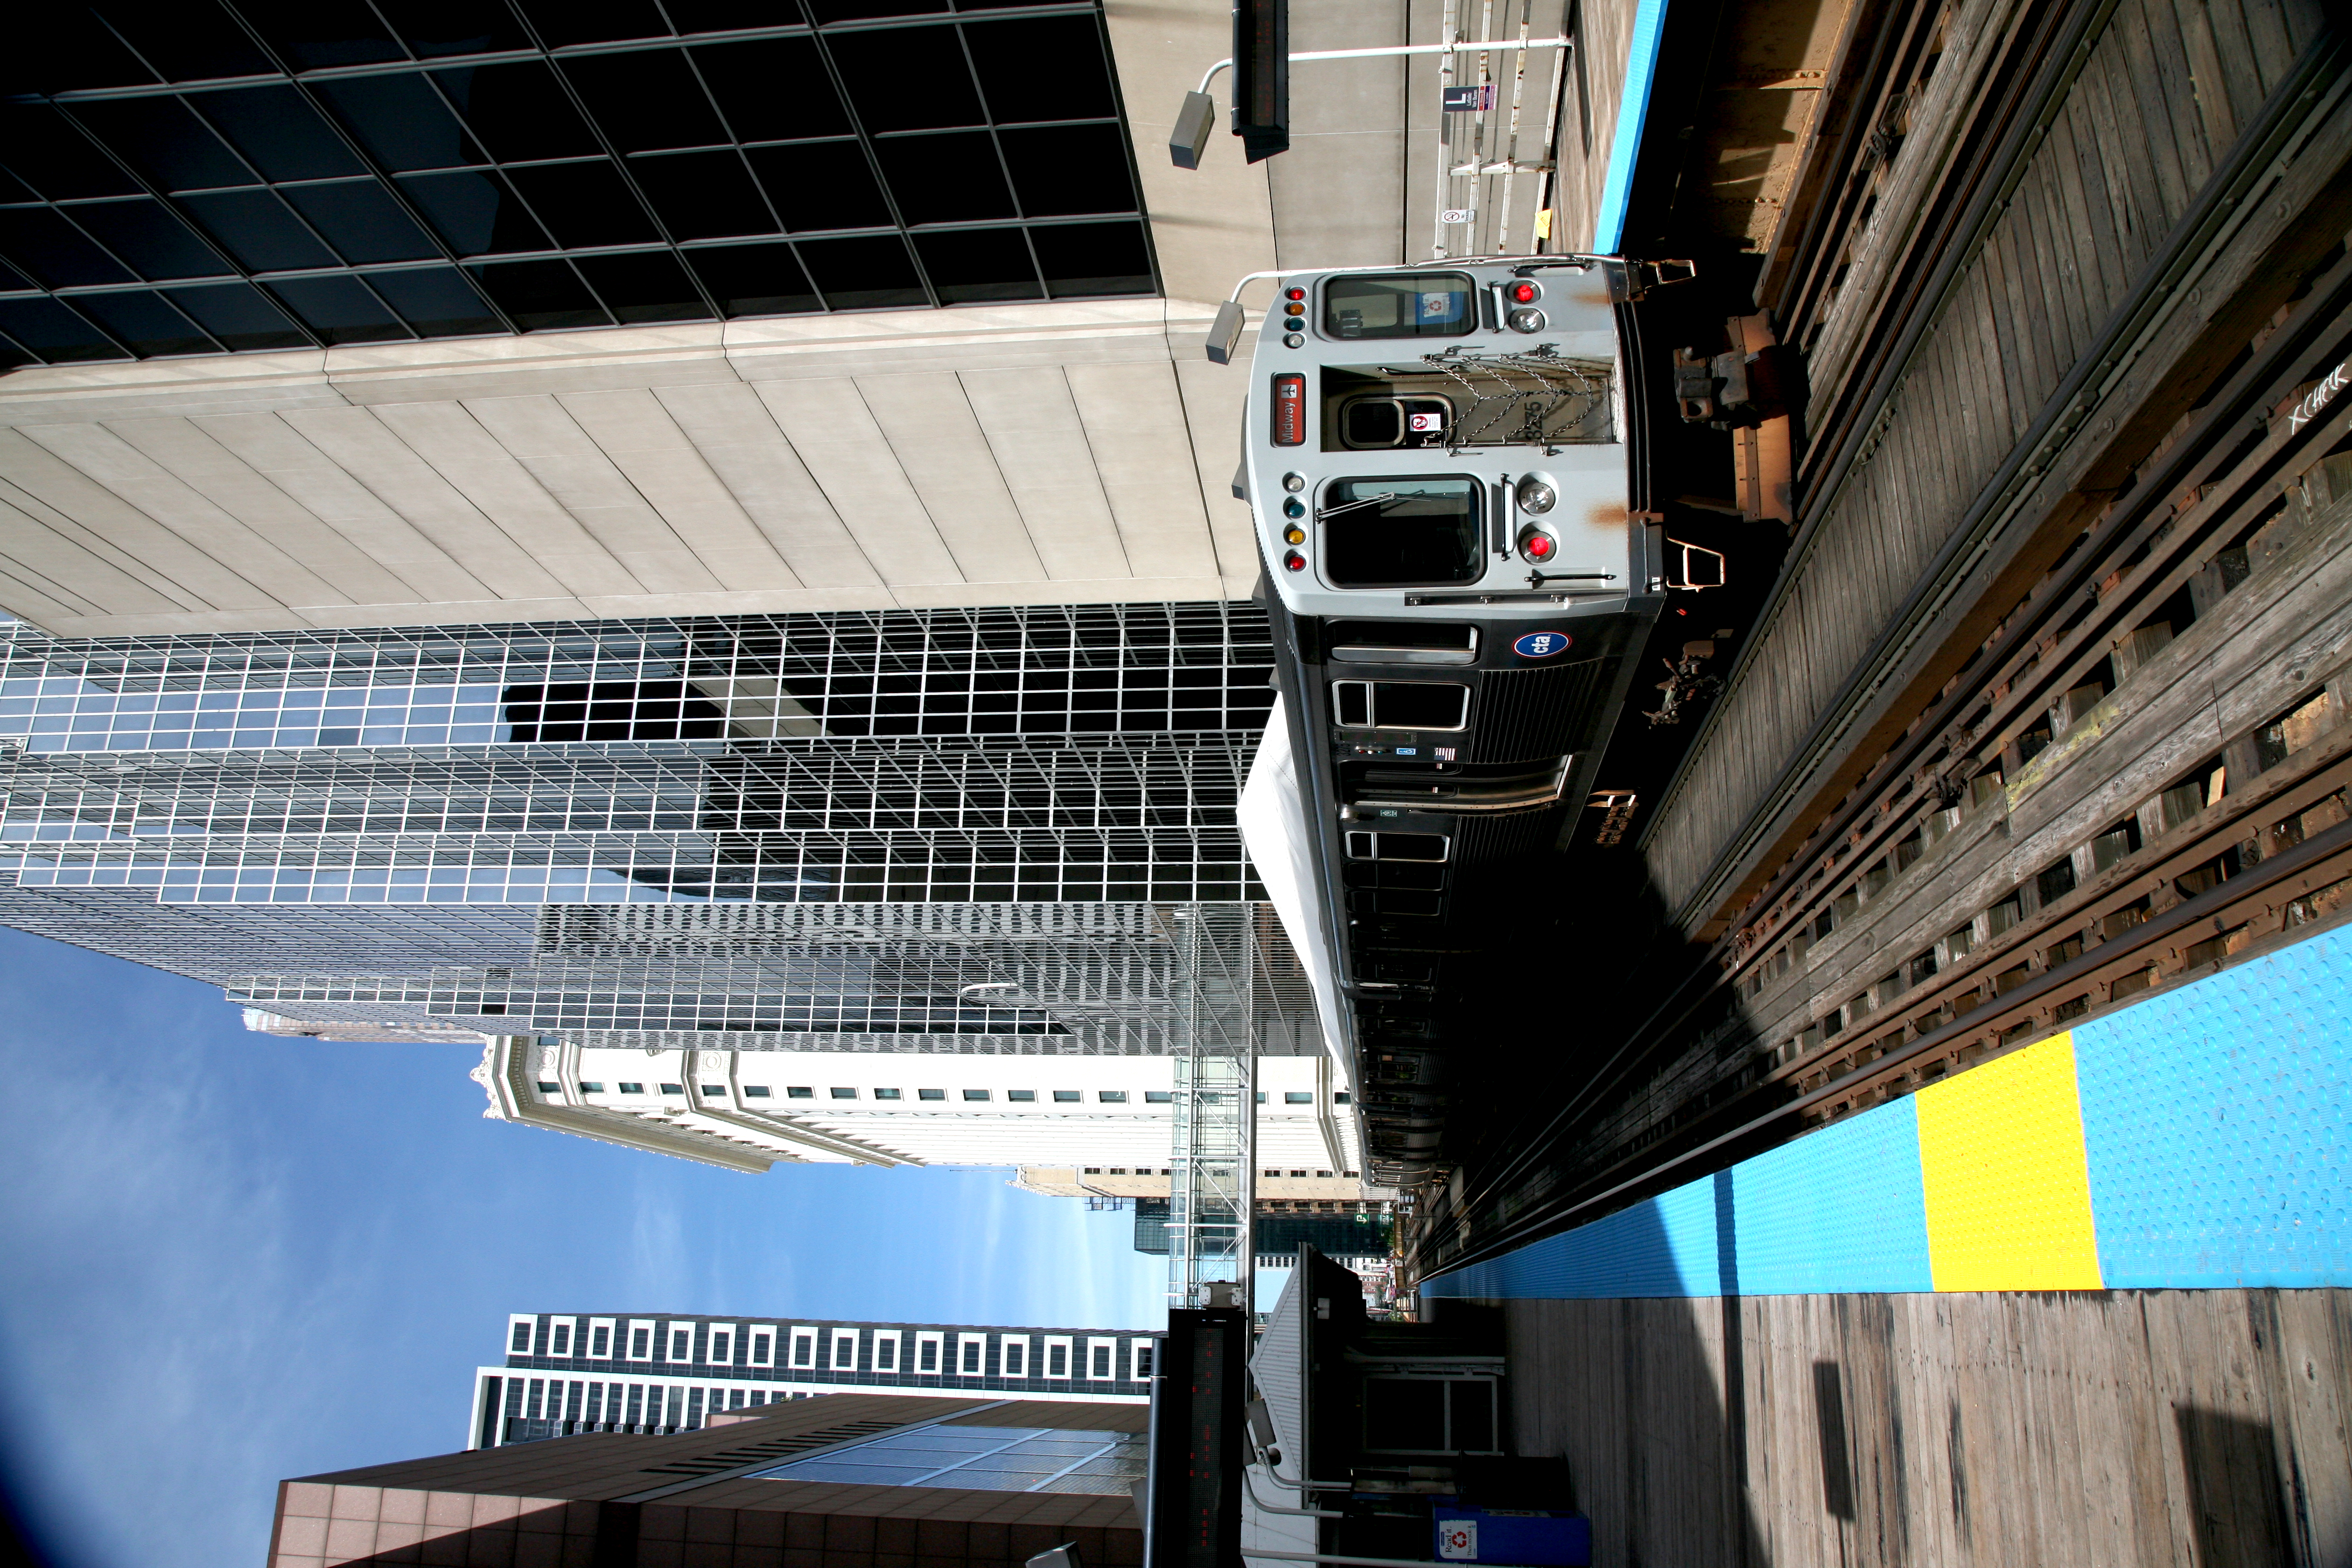
track, skyline, city, skyscraper, train, cityscape, downtown, metro, transport, vehicle, train station, platform, chicago, tower block, public transport, loop, metropolis, shuttle, cta, lsystem, vanburen, metroa rien, lasallestation, urban area, human settlement, metropolitan area